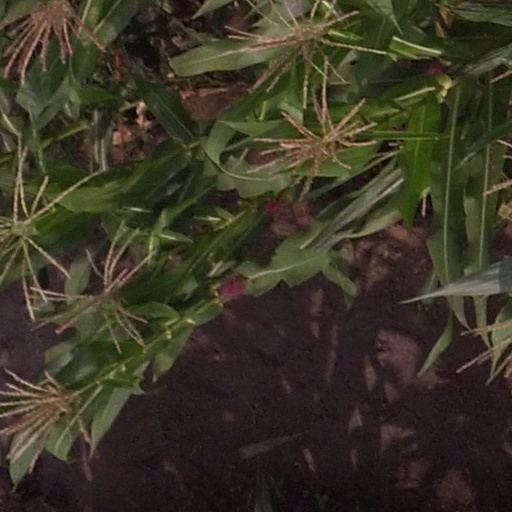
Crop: maize; corn